Liebfrauenplatz (Mainz)

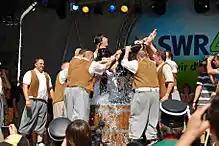
Gautschen during Johannisnacht, 2010

On Tuesdays, Fridays and Saturdays the farmer's market takes place on a part of Liebfrauenplatz. Since the market regulations only permit the sale of goods and not the serving of alcoholic beverages, the so-called "Marktfrühstück" (market breakfast) takes place on a neighbouring area of Liebfrauenplatz opposite the Haus Zum Römischen Kaiser on Saturdays between spring and autumn as a special public use. The members of the Mainz vintners association serve wine from their own production on a weekly basis. The enjoyment of wine is complemented by the consumption of sausages, cheese and bakery products as well as fruit and vegetables purchased at the neighbouring market stalls.